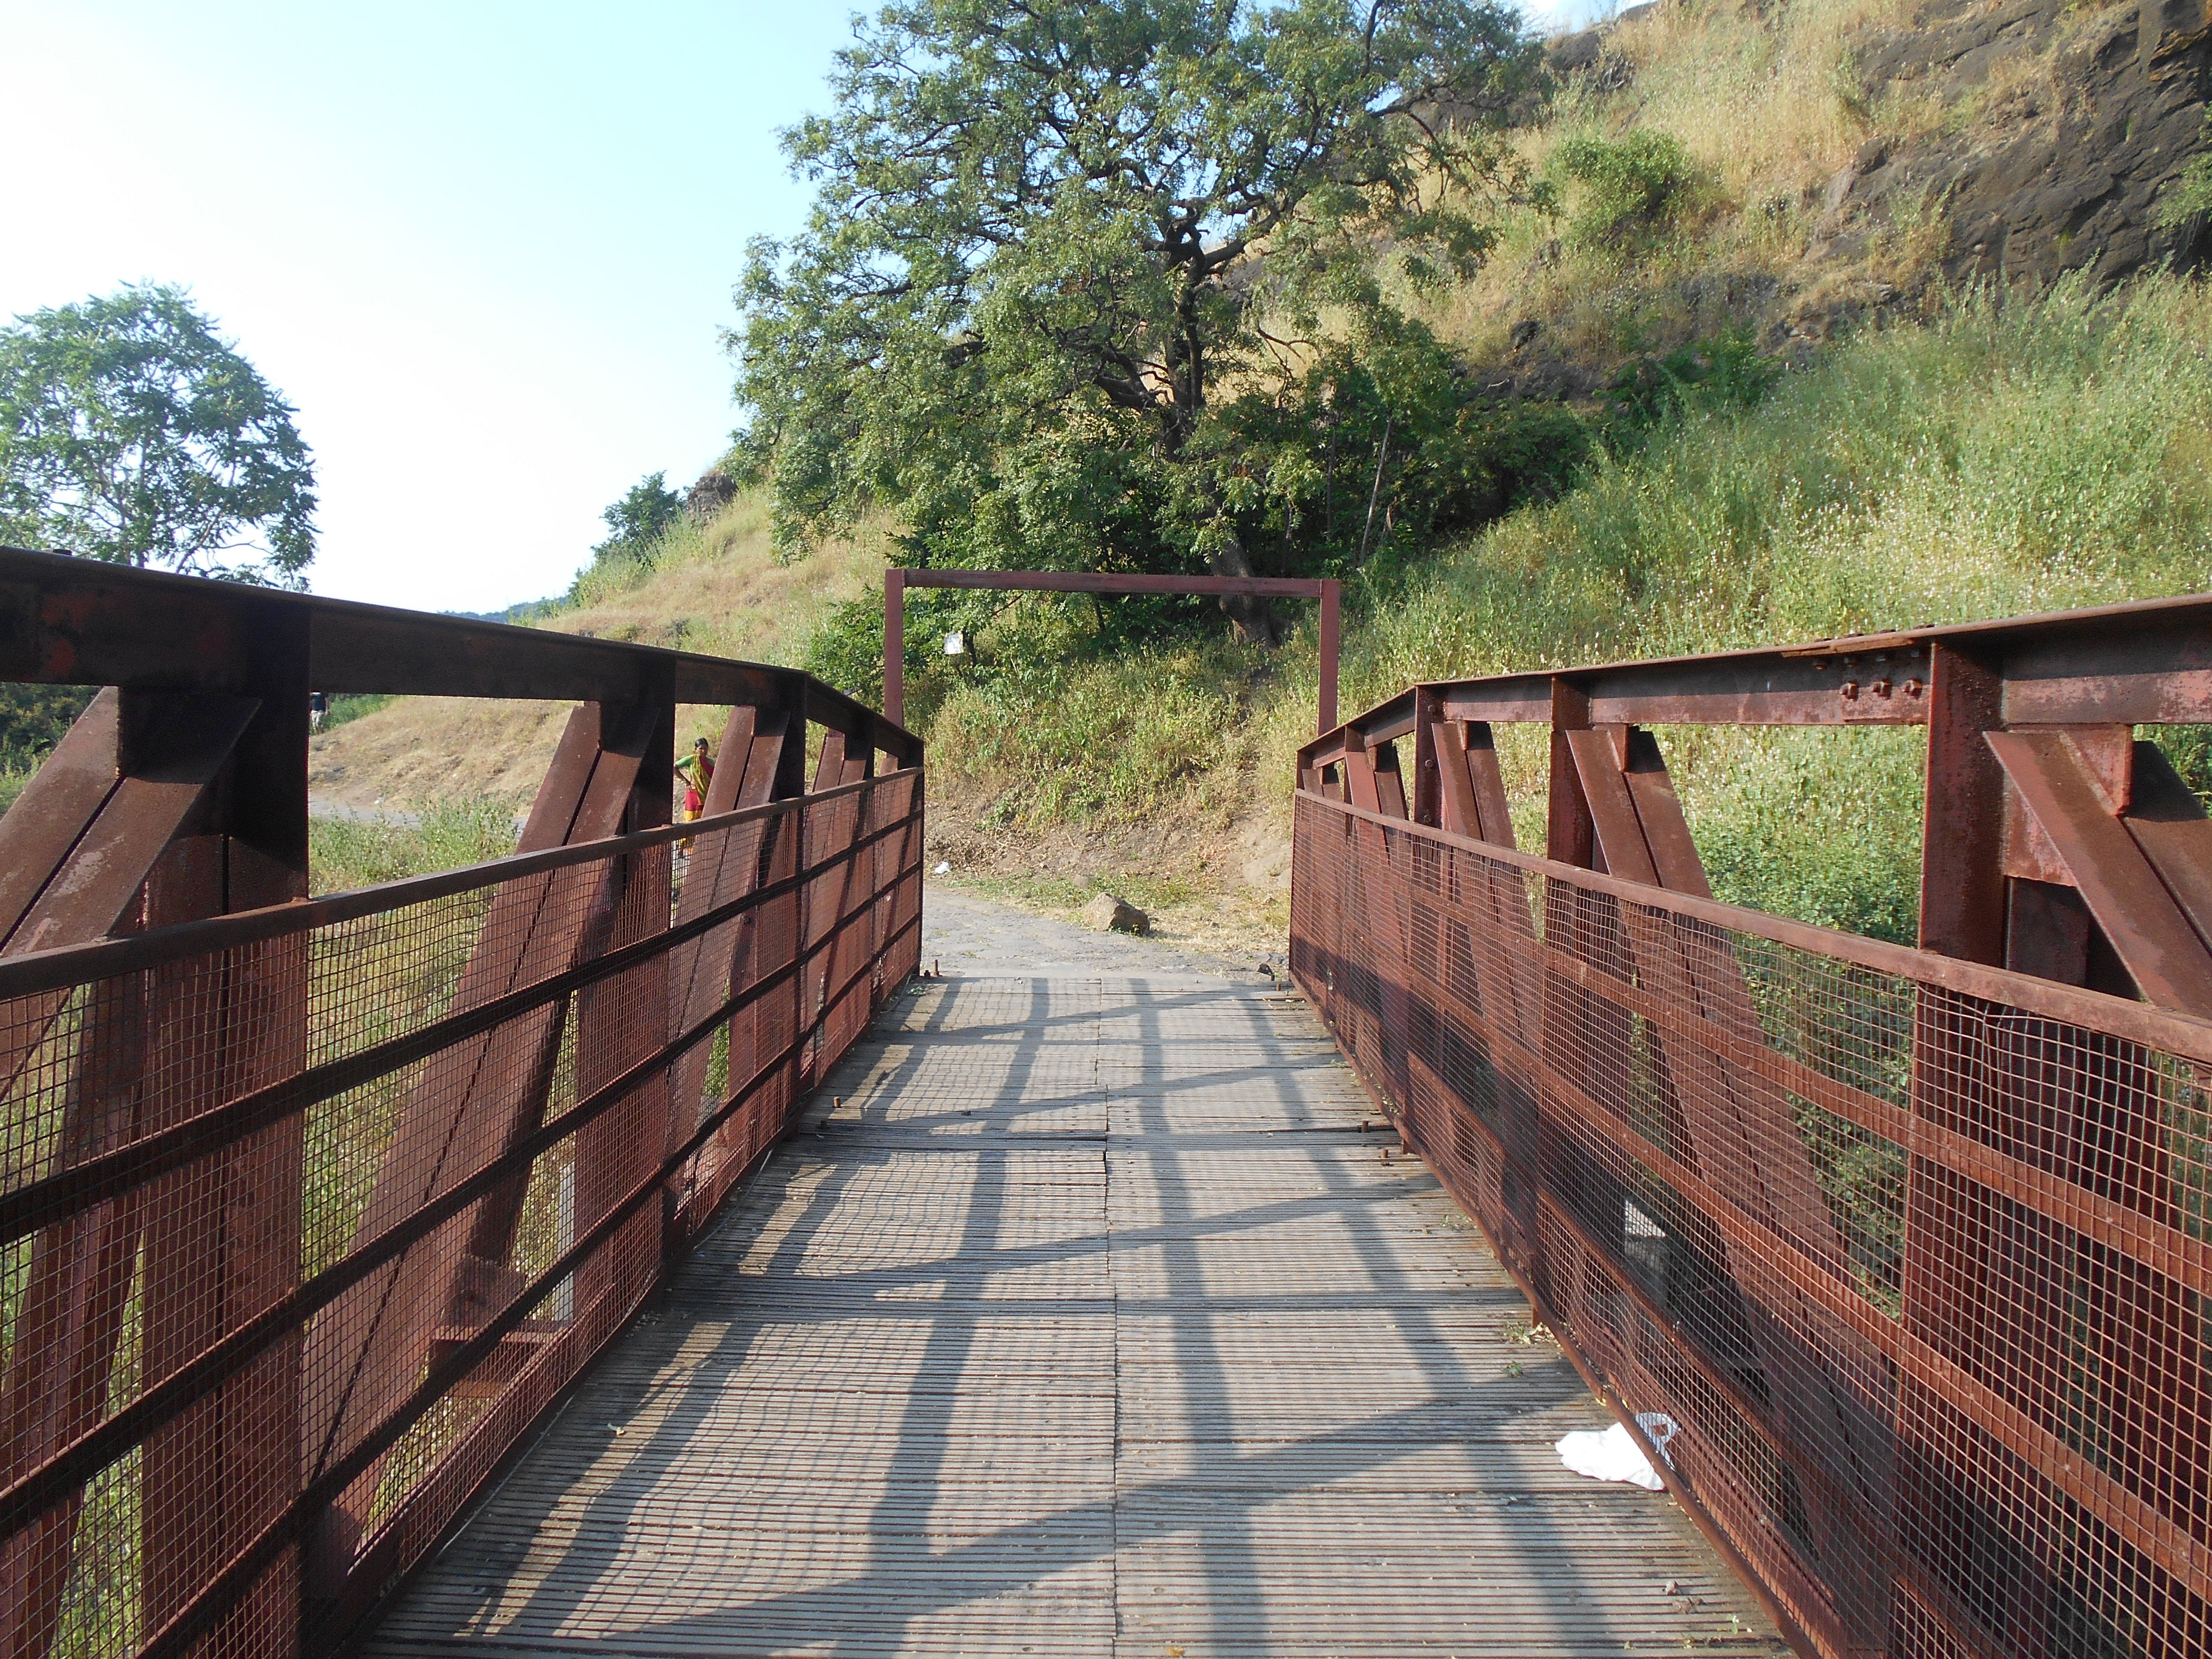
nature, architecture, bridge, old, walkway, transport, tourism, waterway, history